Question: Please indicate a possible affordance area of the chair that can be used for sitting
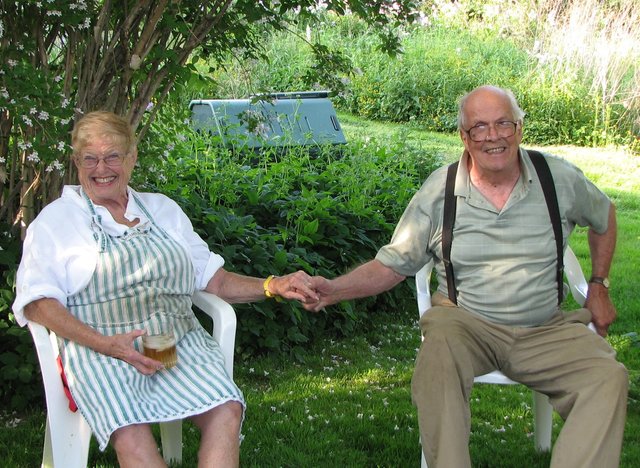
Answer: [400.5, 323, 602.5, 382]